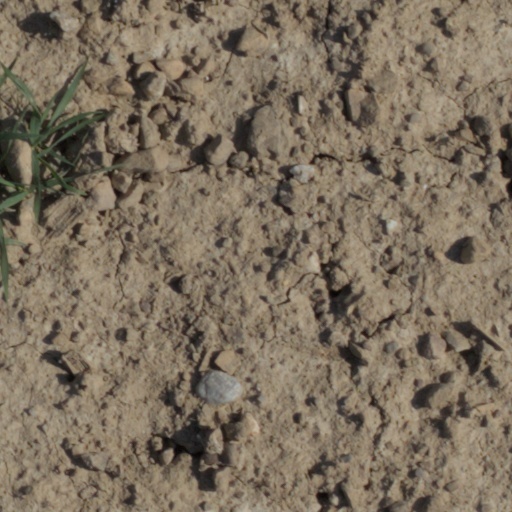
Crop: wheat